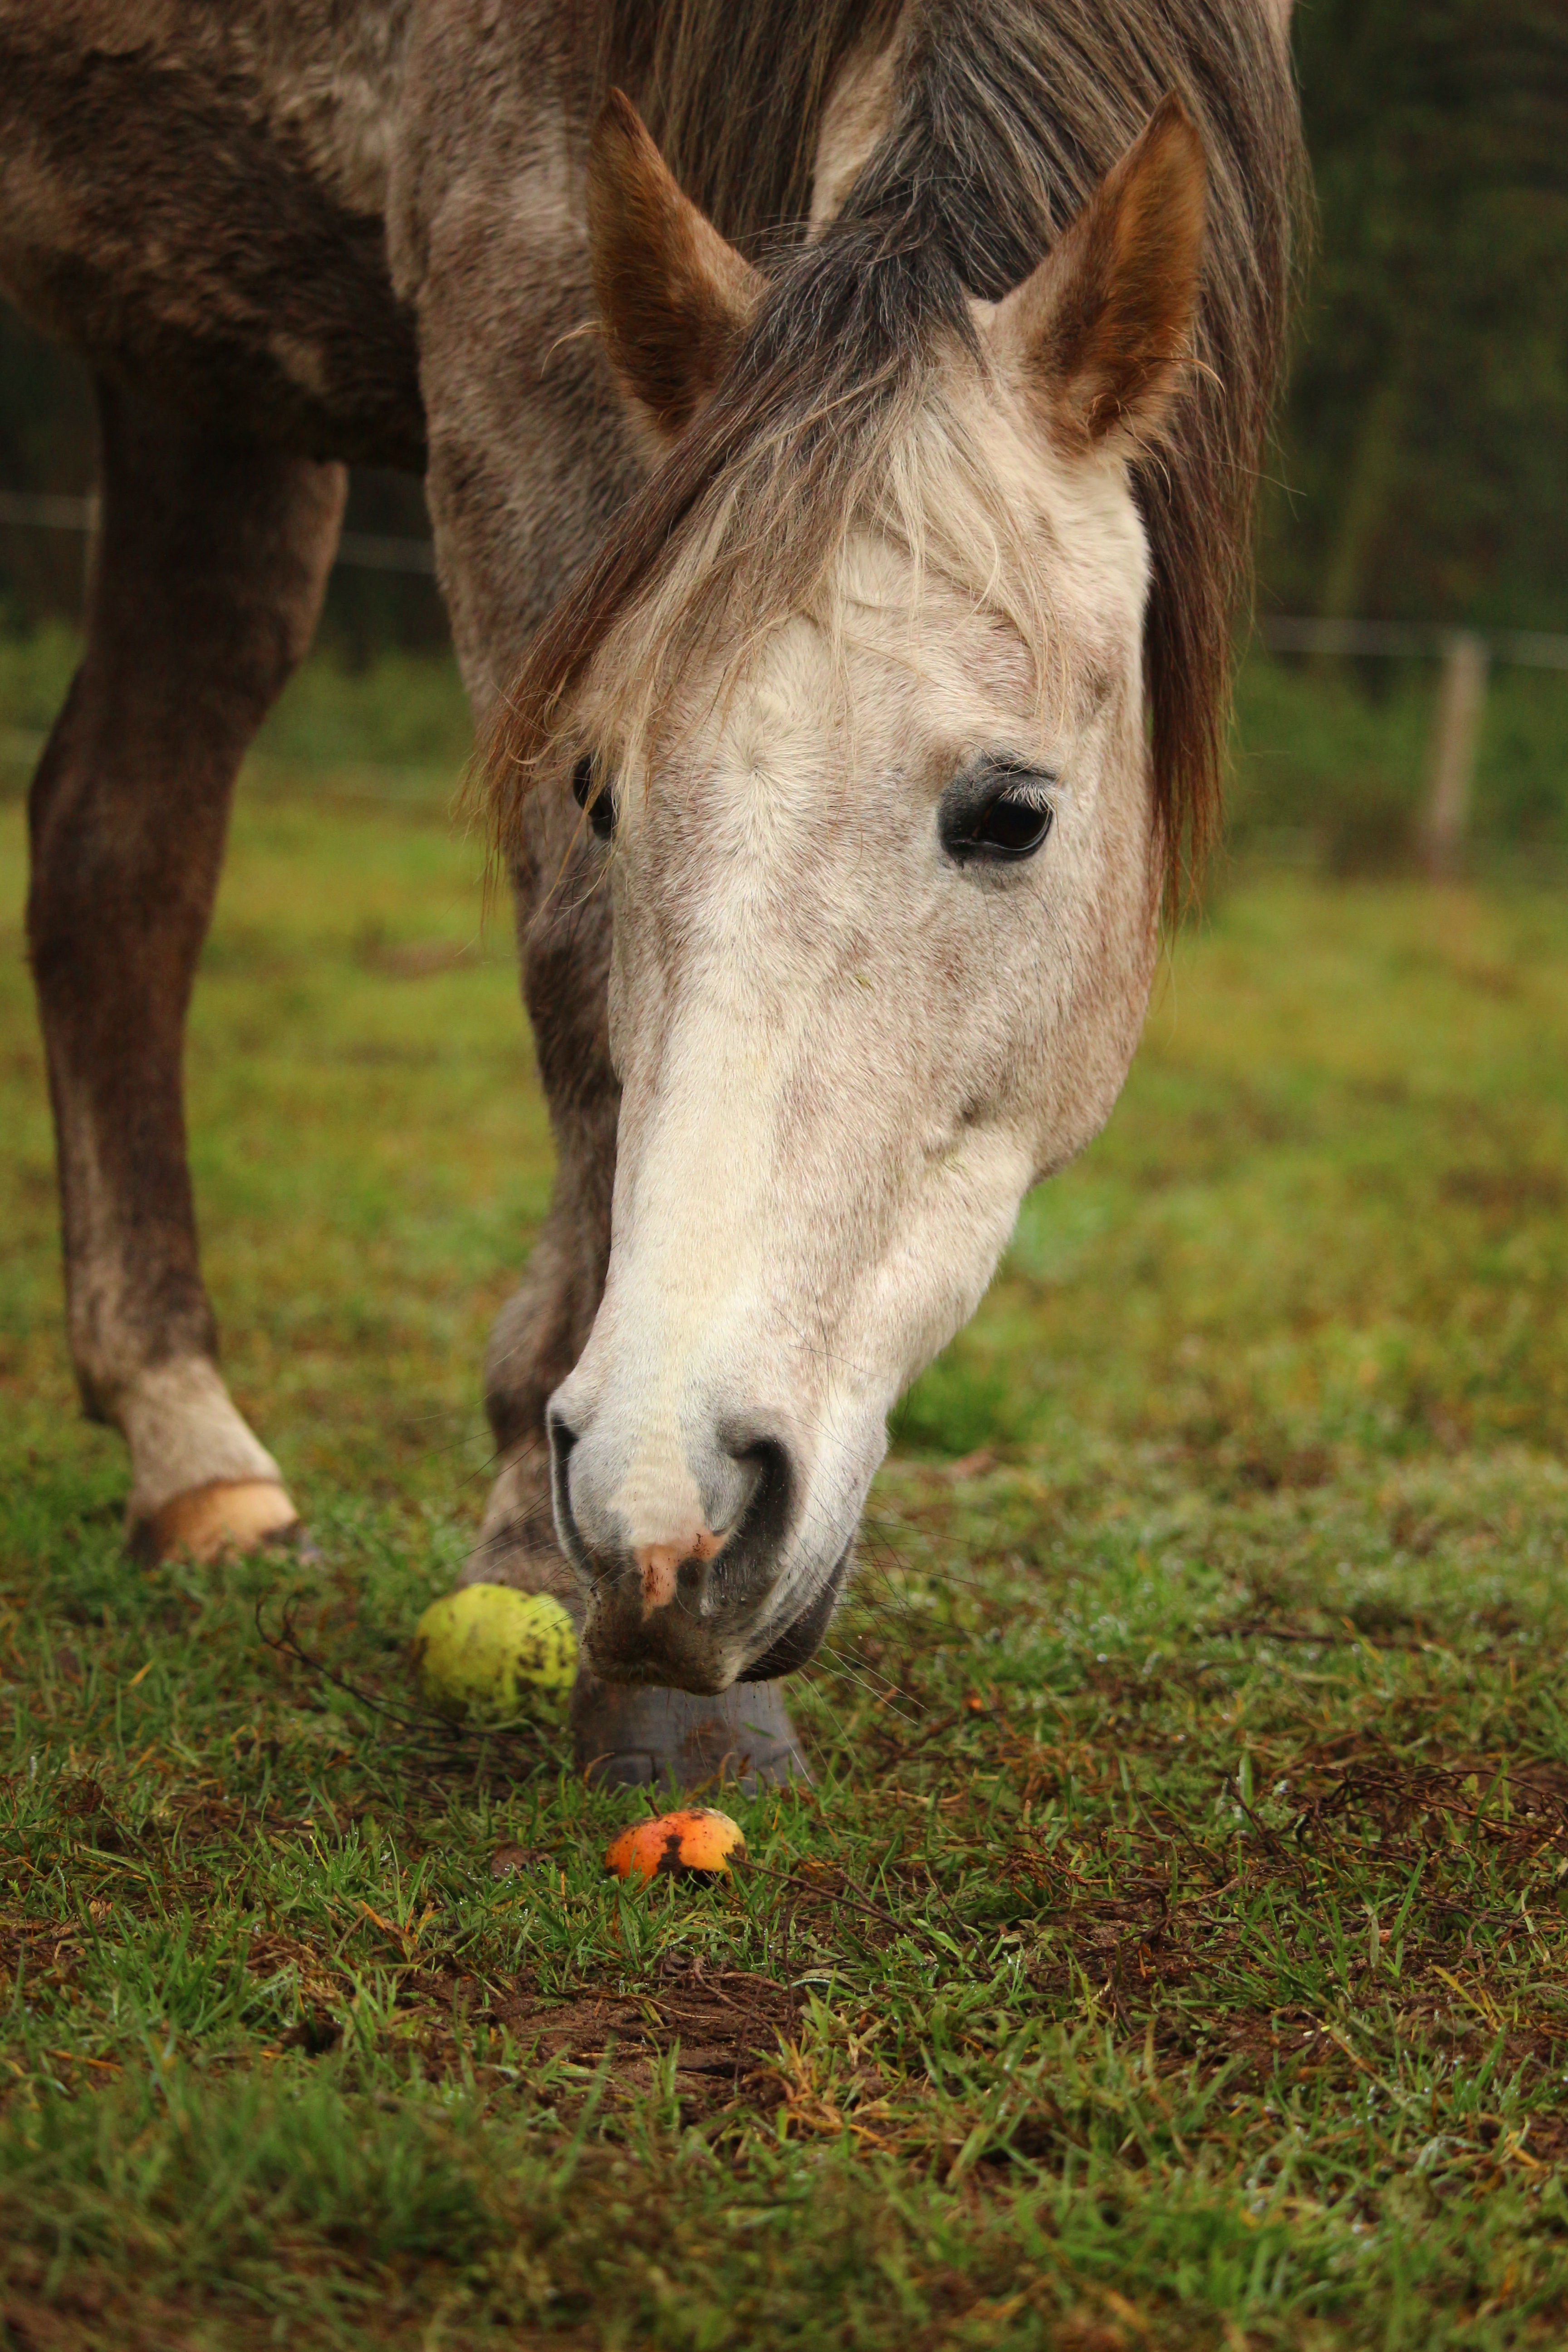
apple, grass, pasture, grazing, horse, mammal, stallion, mane, eat, fauna, carrot, vertebrate, mare, mold, foal, horse head, carrots, colt, thoroughbred arabian, pack animal, horse like mammal, mustang horse